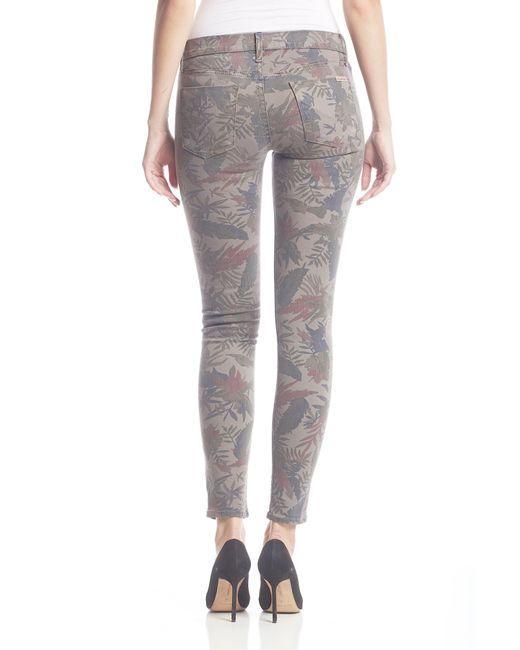
Bedruckte Senf-Slim-Fit-Jeans für Damen